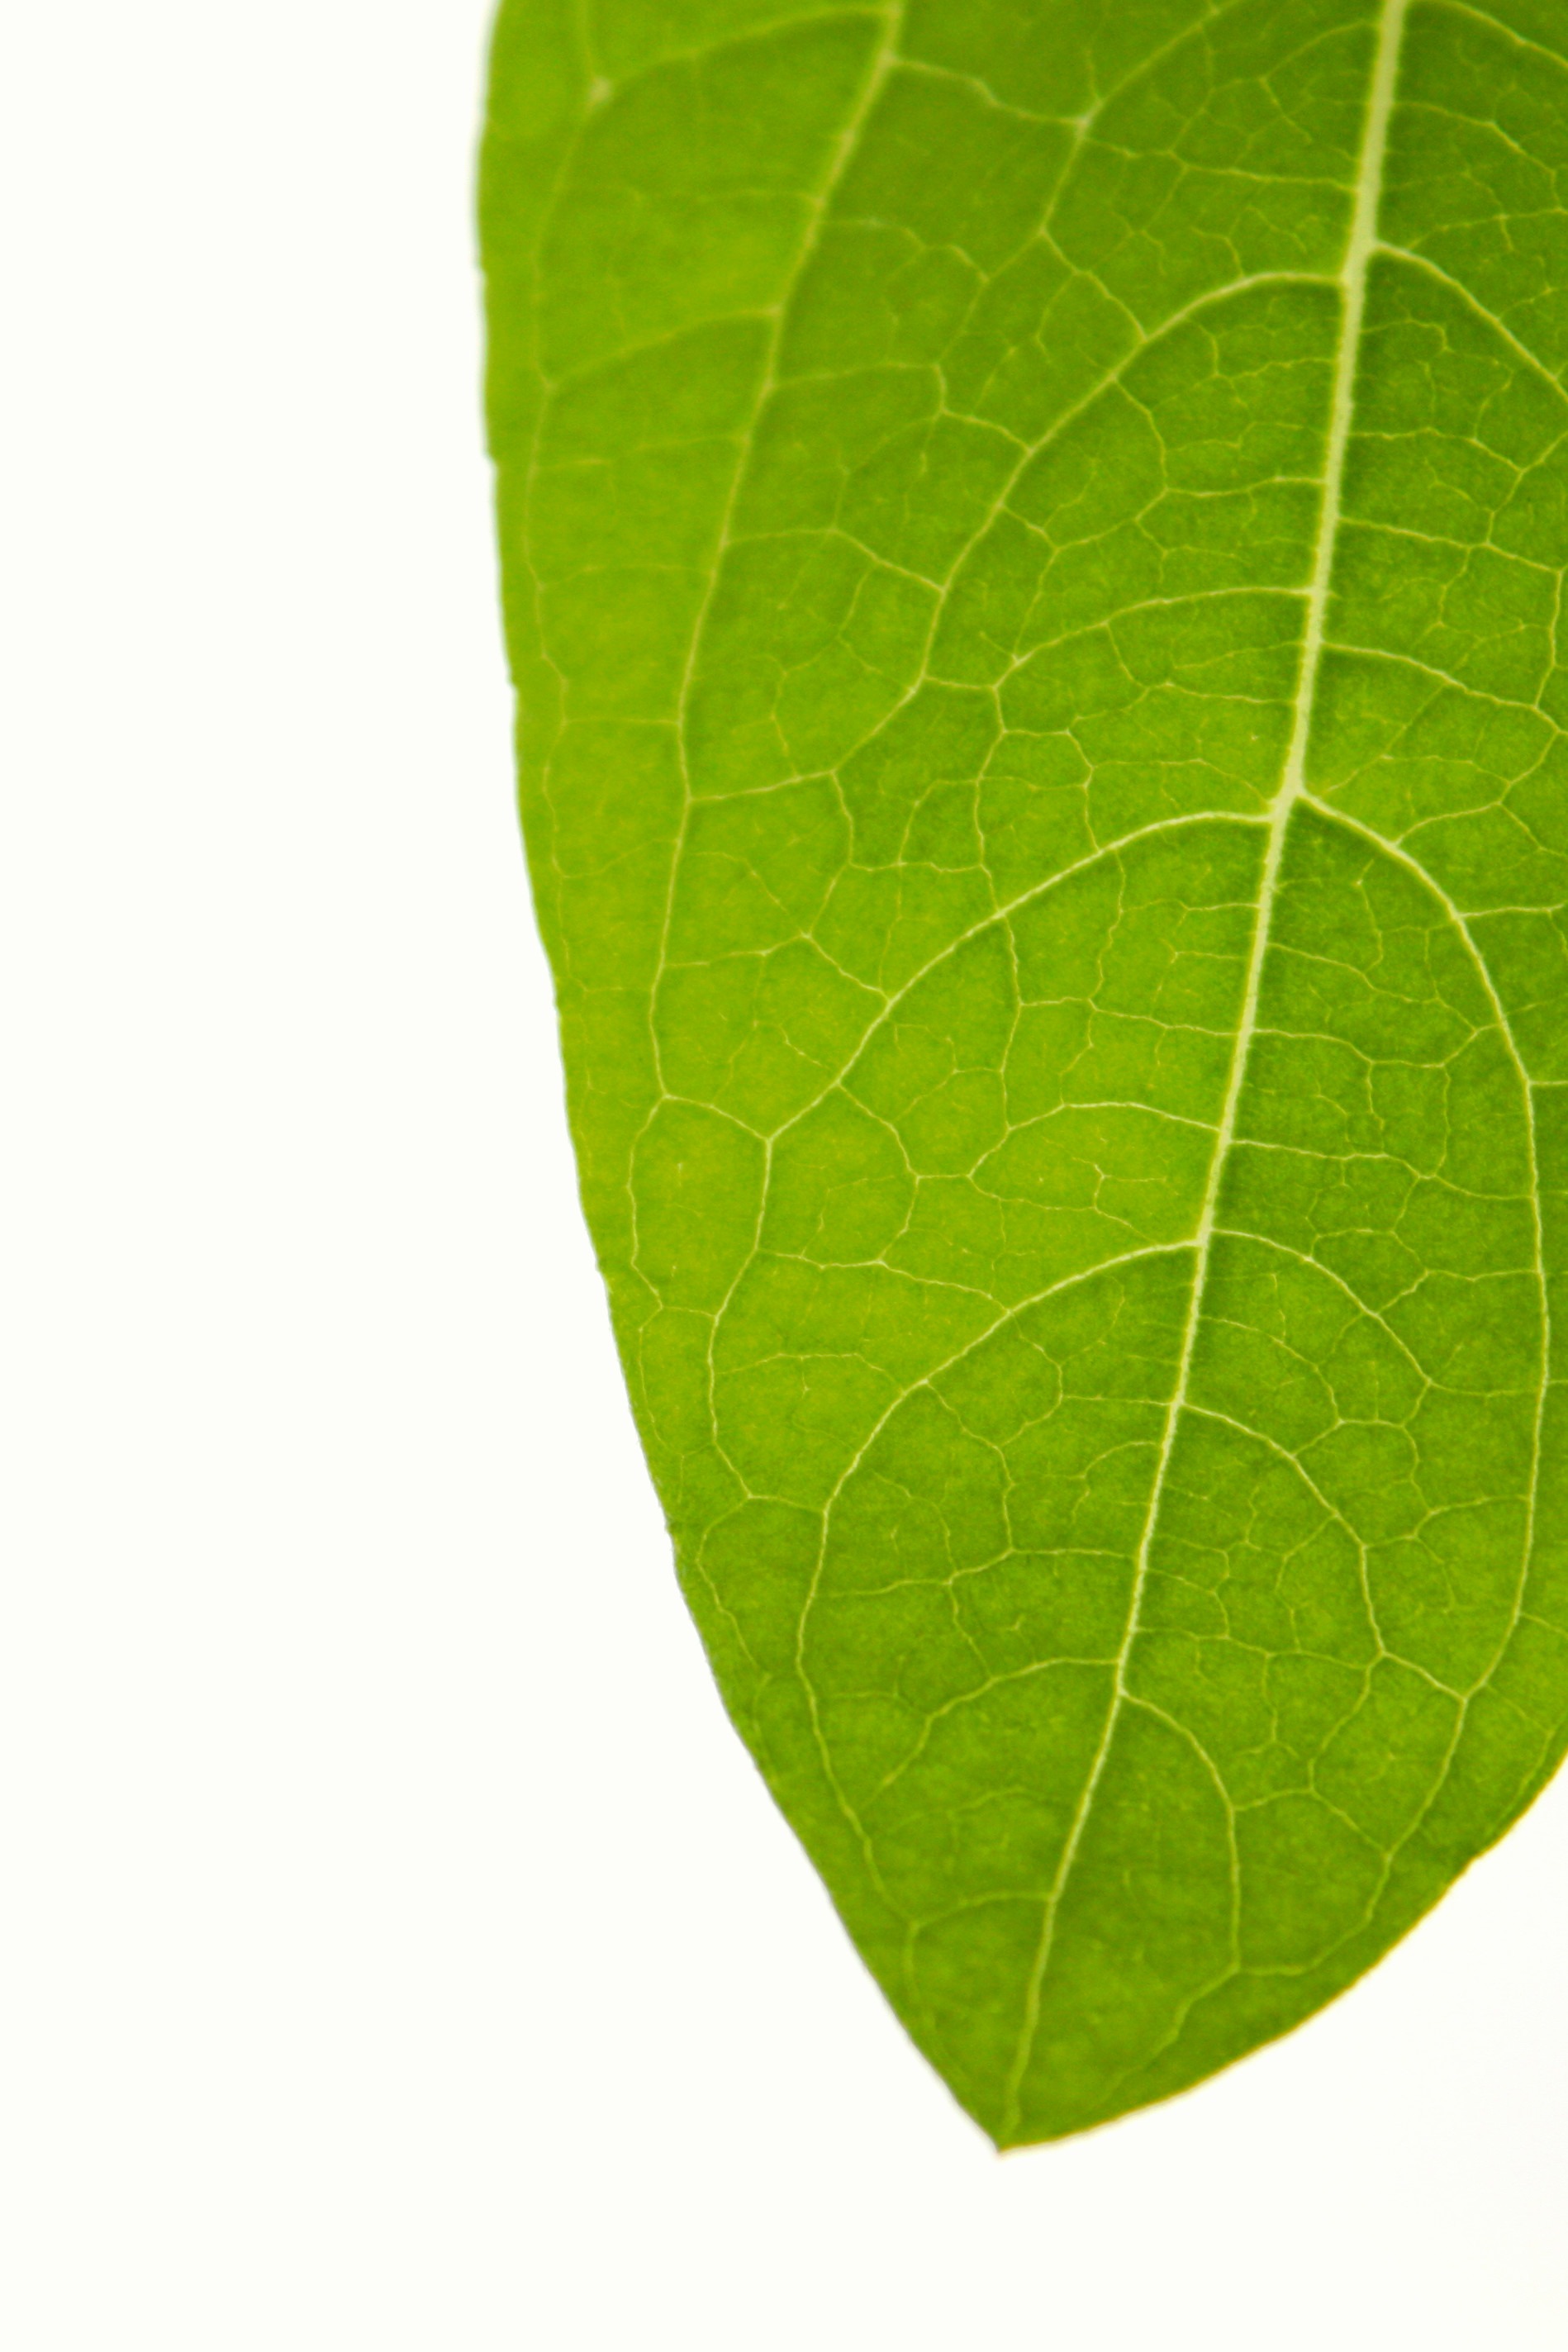
tree, nature, plant, wood, warm, leaf, flower, summer, spring, green, produce, park, flora, life, florist, root, lovely, hot, roots